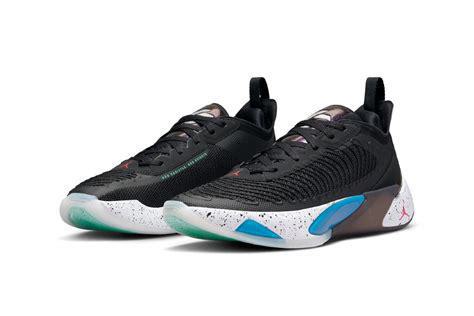
Brand: Jordan
Model: Luka 1